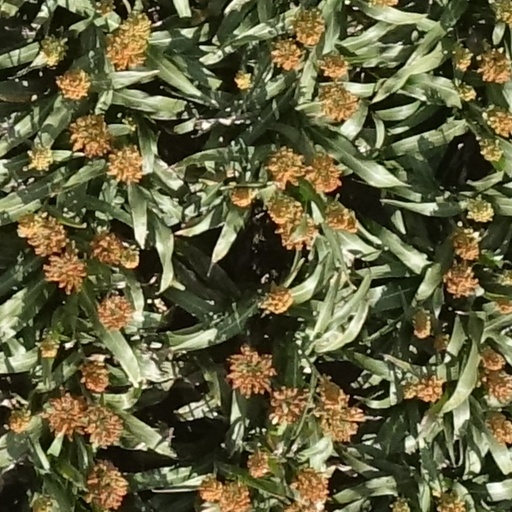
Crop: sorghum